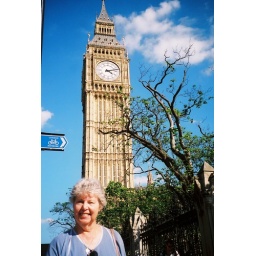
The famed tower and clock were one of our first big sites in London.